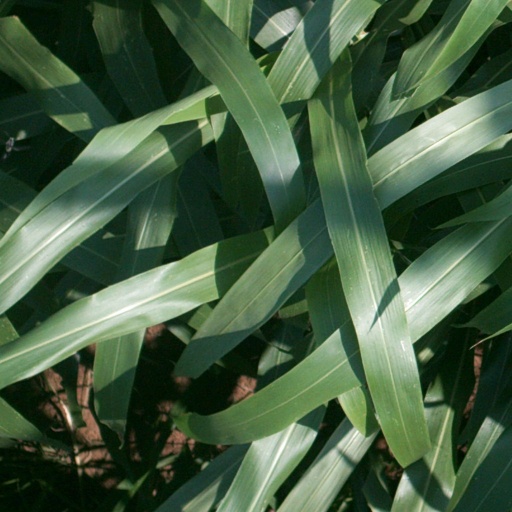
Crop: sorghum